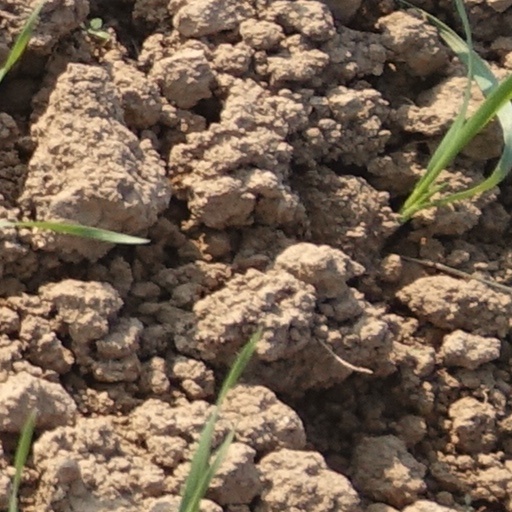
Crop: wheat